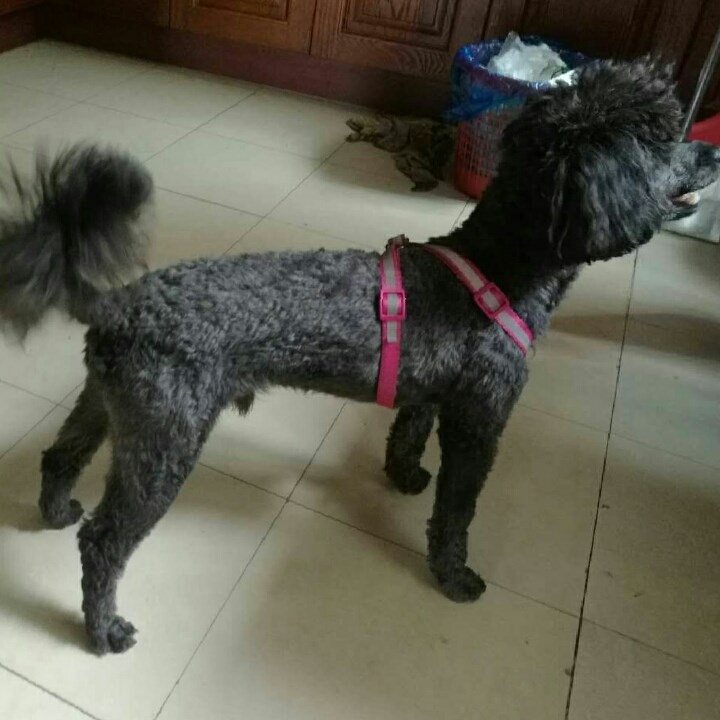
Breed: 2925-n000114-toy_poodle